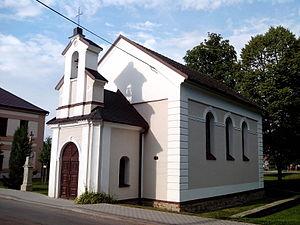
Trnov est une commune du district de Rychnov nad Kněžnou, dans la région de Hradec Králové, en République tchèque. Sa population s'élevait à 743 habitants en 2017.